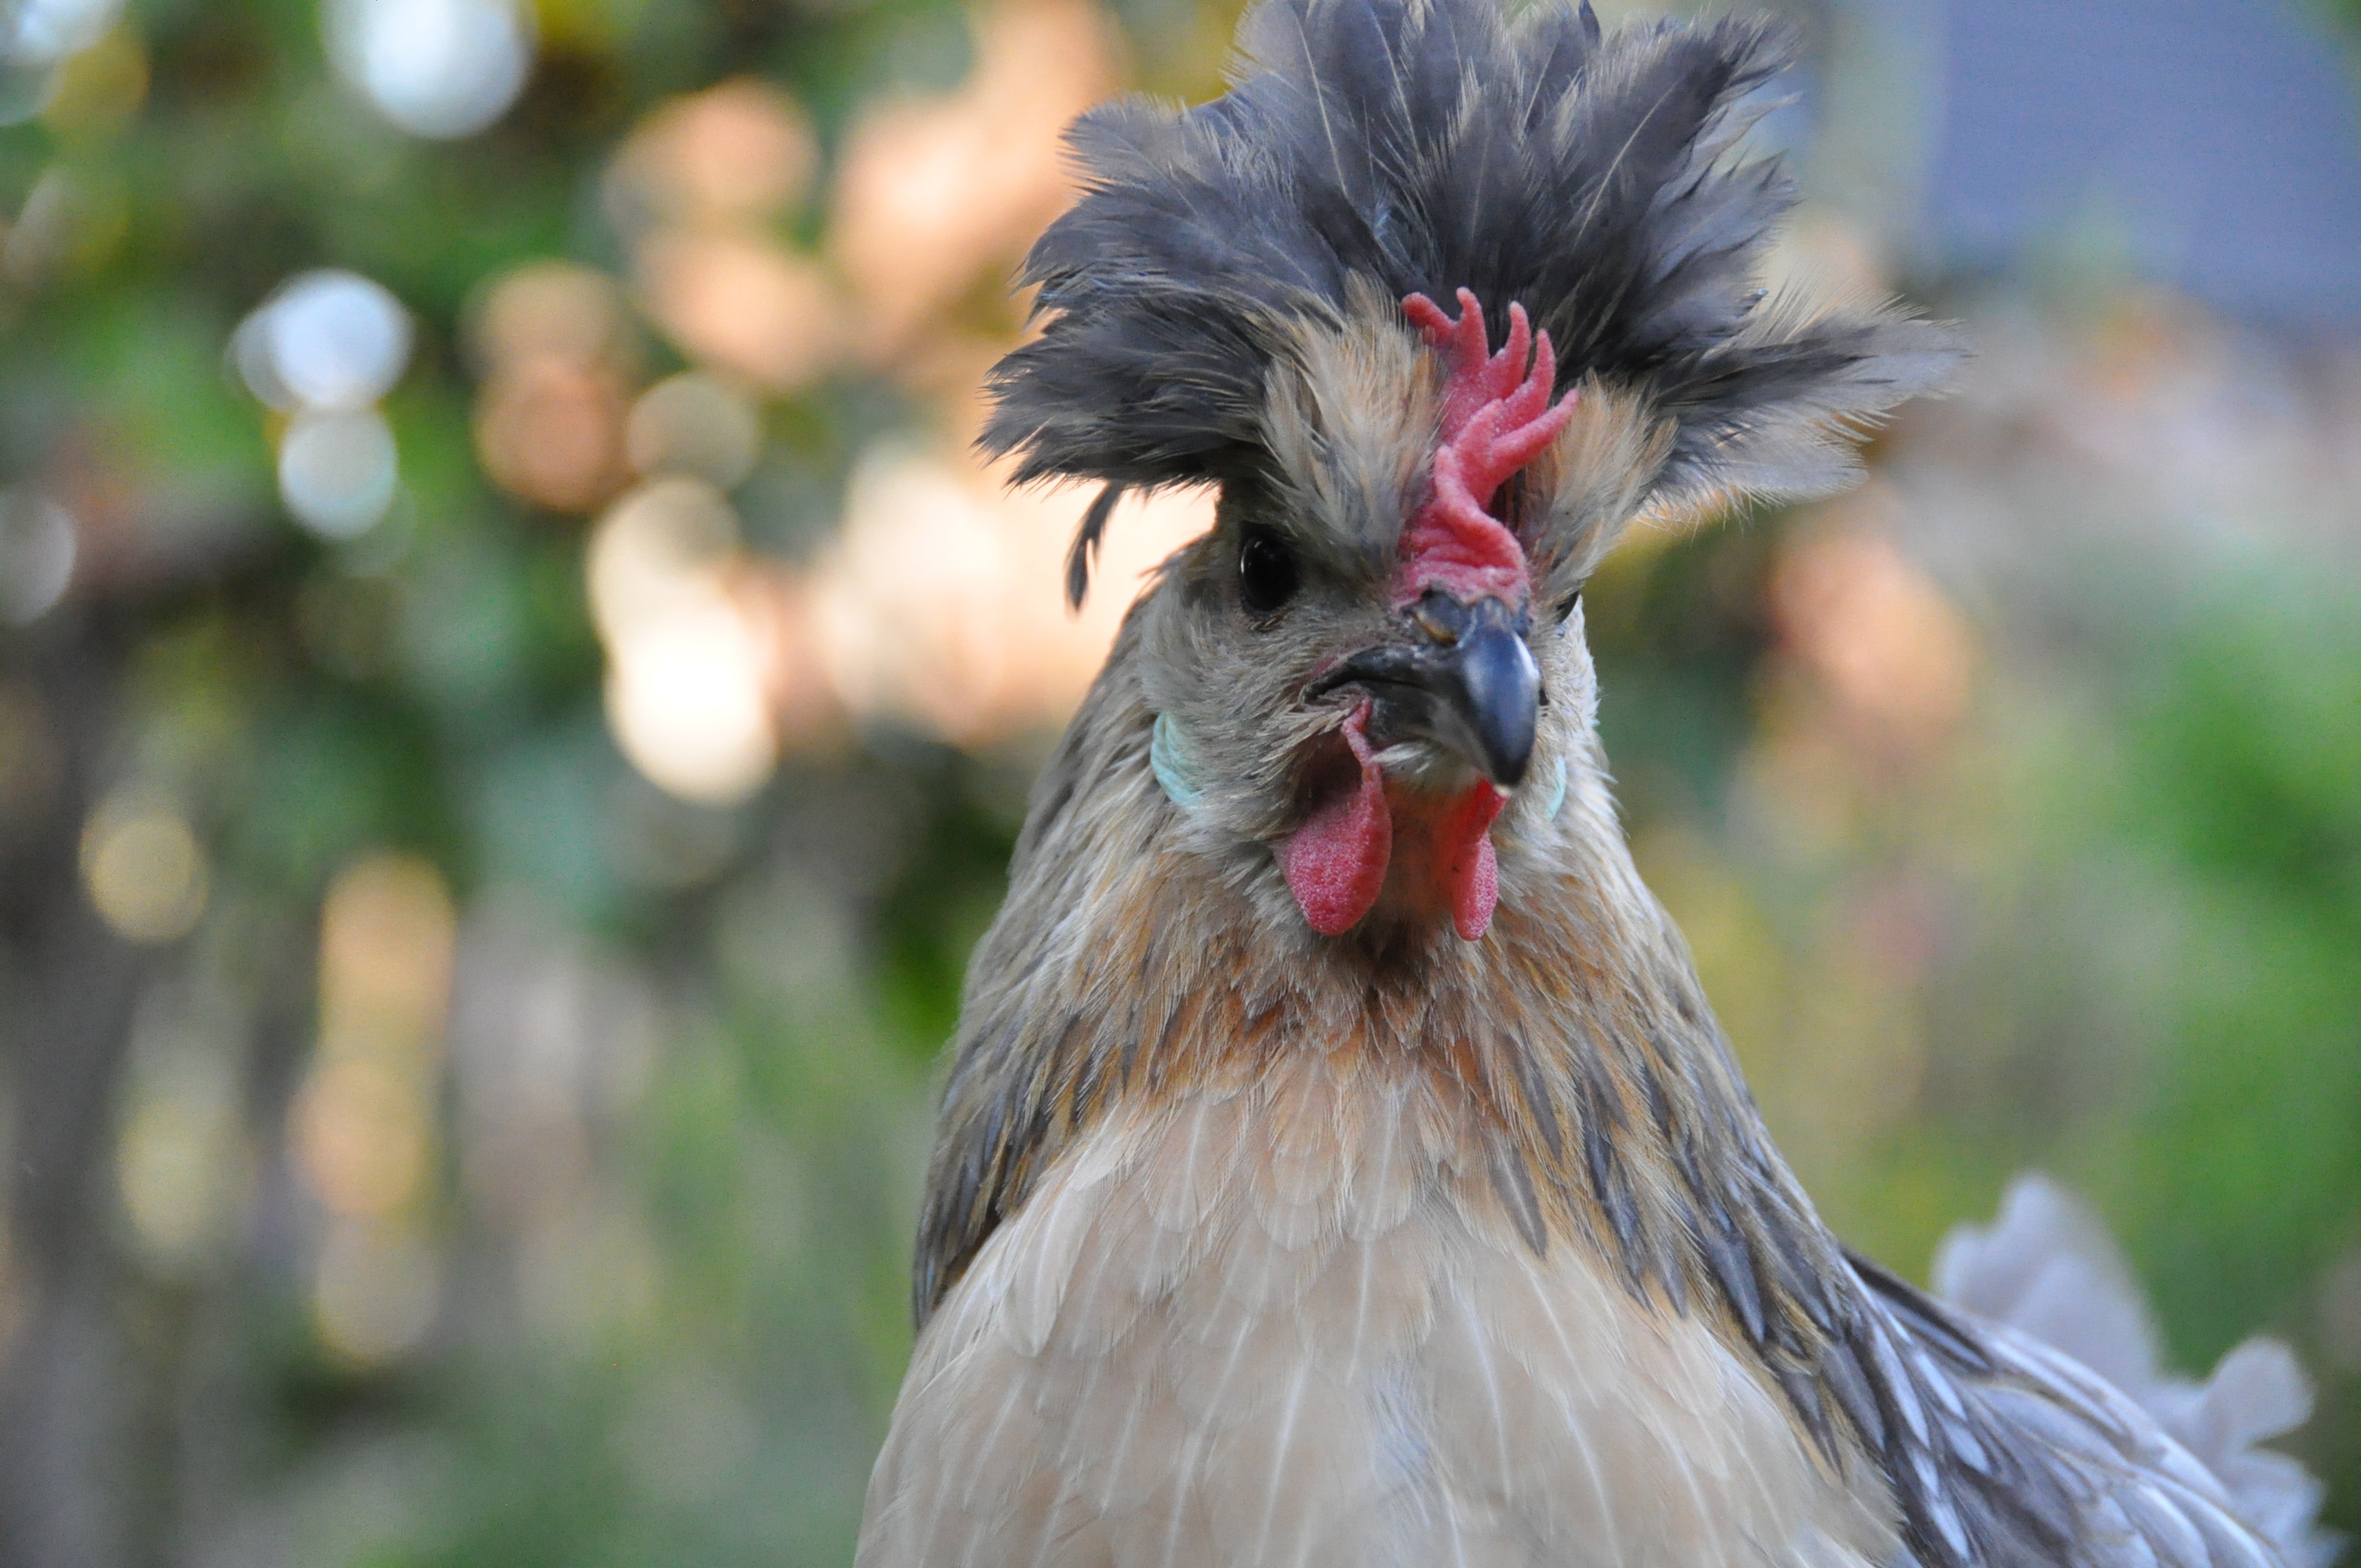
nature, bird, wildlife, beak, garden, chicken, fowl, fauna, rooster, poultry, hen, cock, close up, vertebrate, low court, brabant hen, belgian pool, poulette